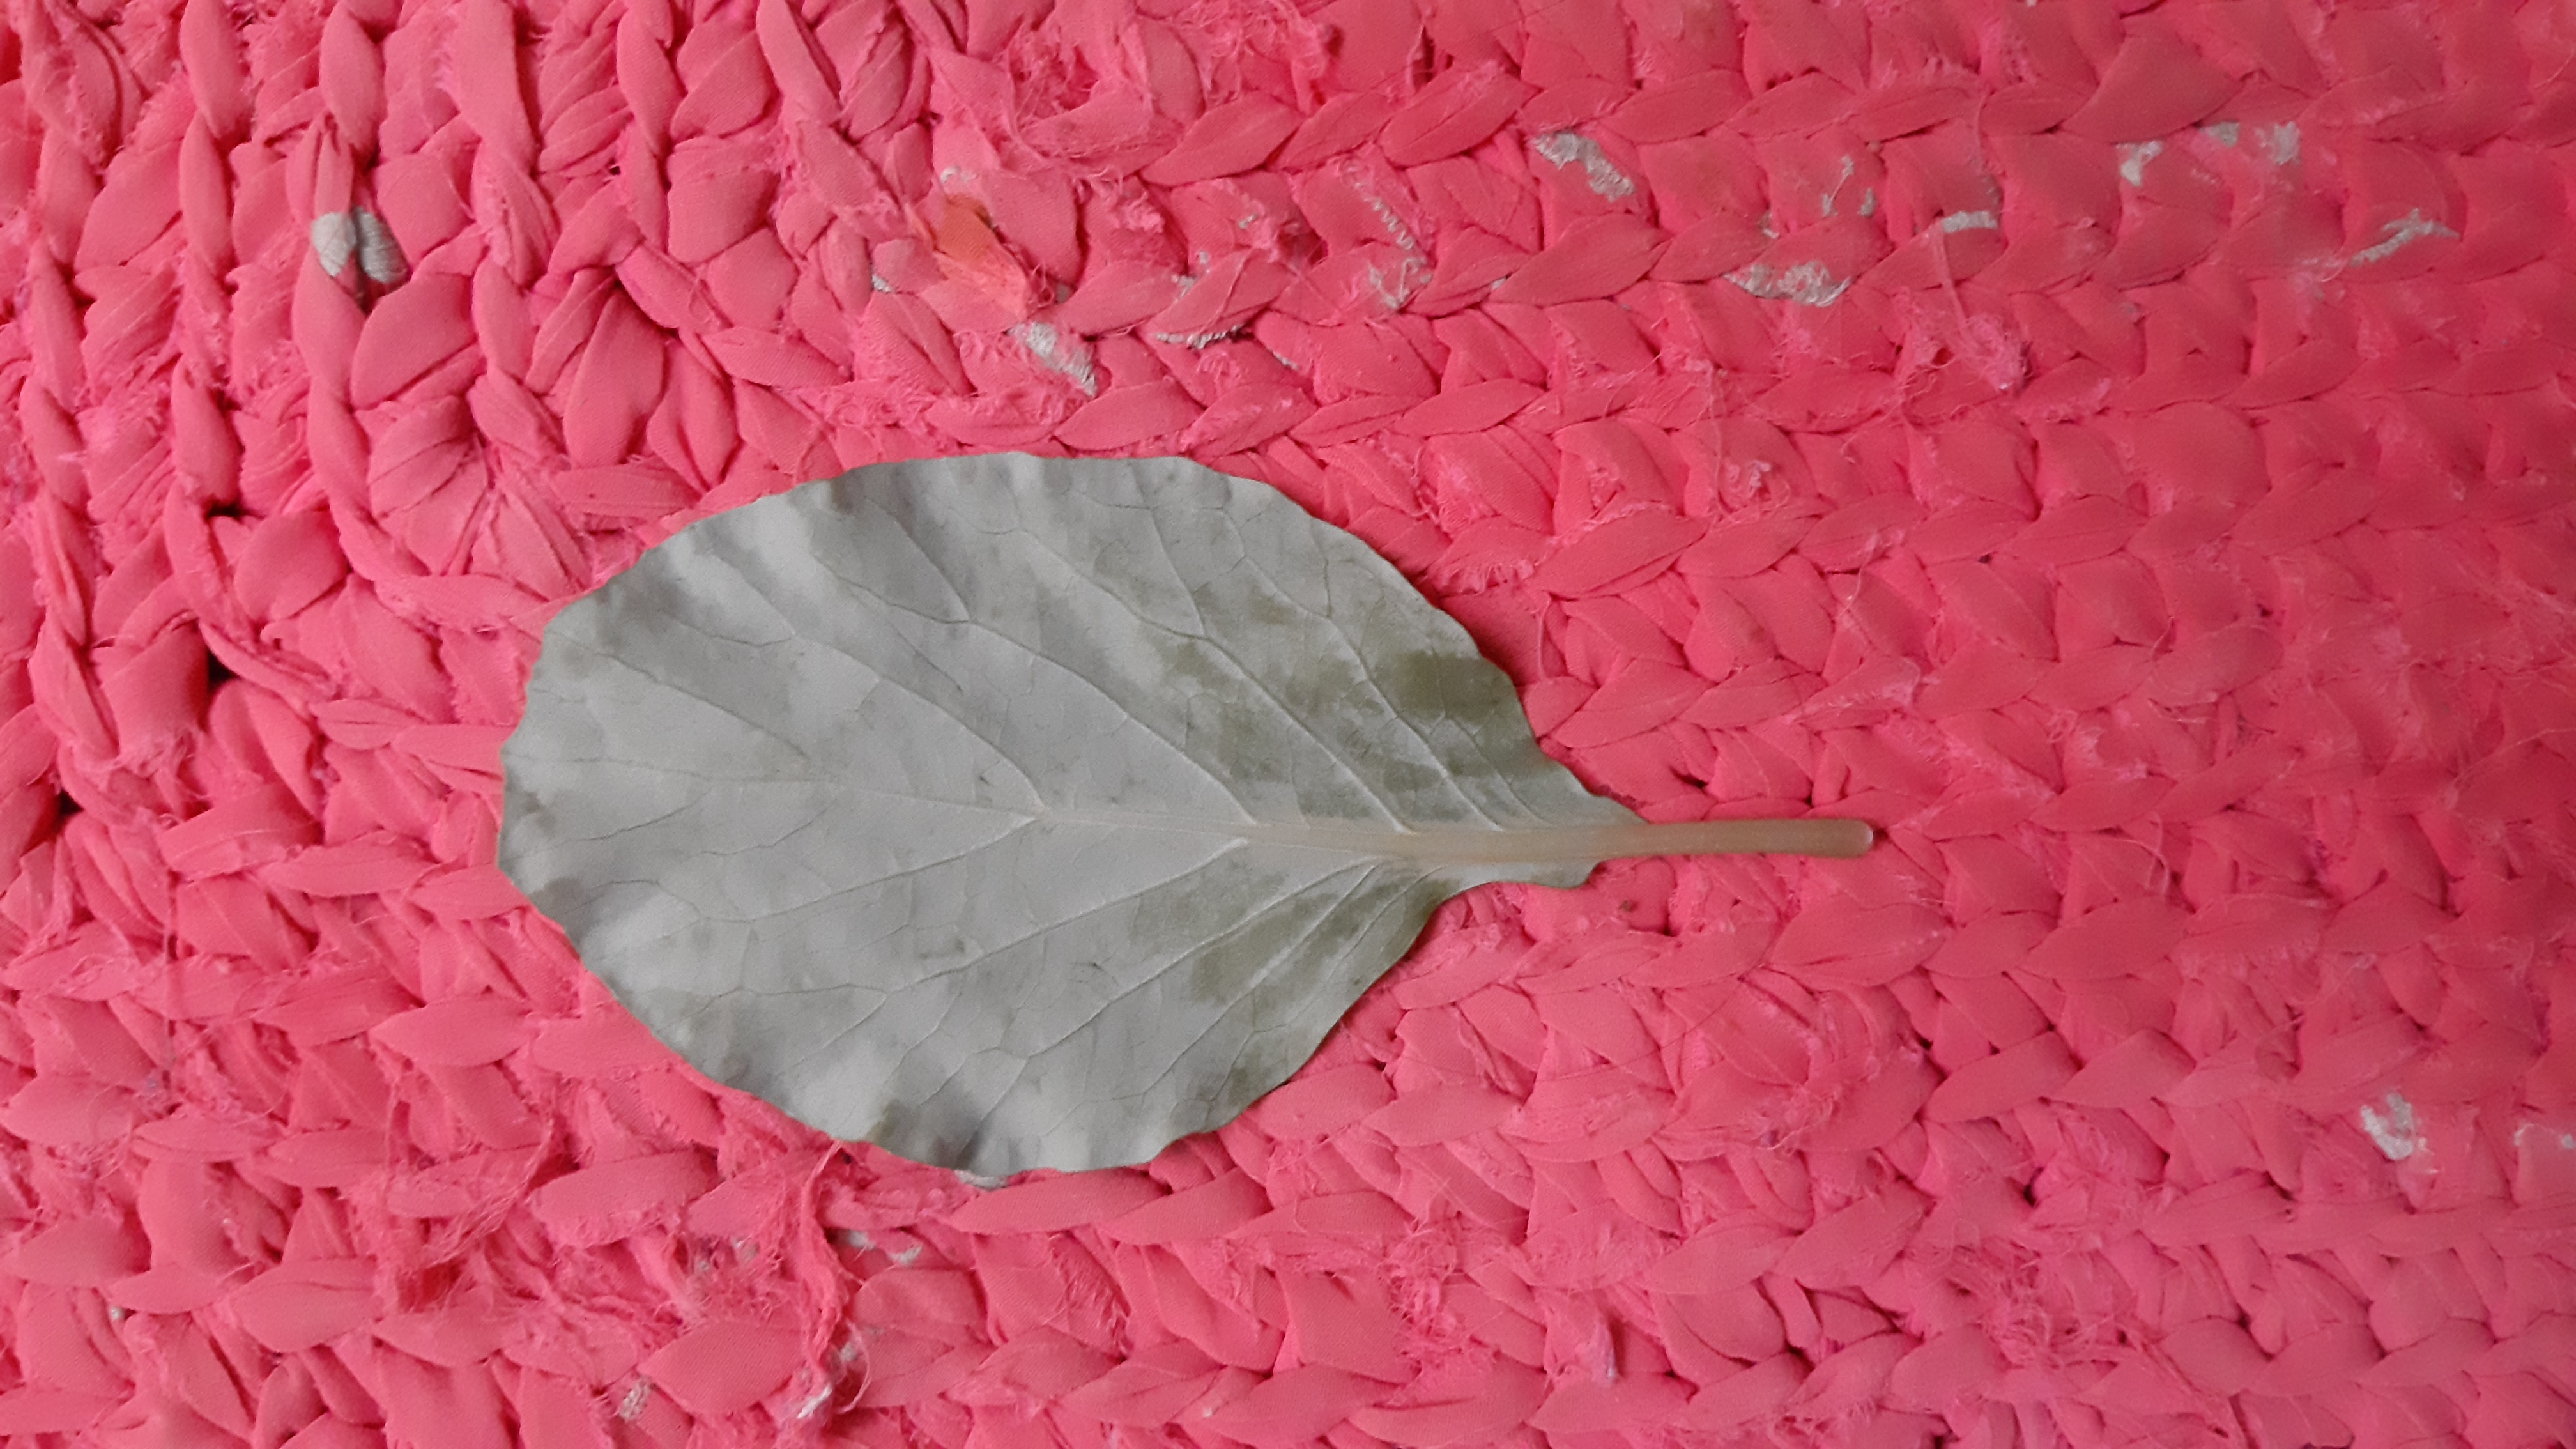
Plant: Kohlrabi